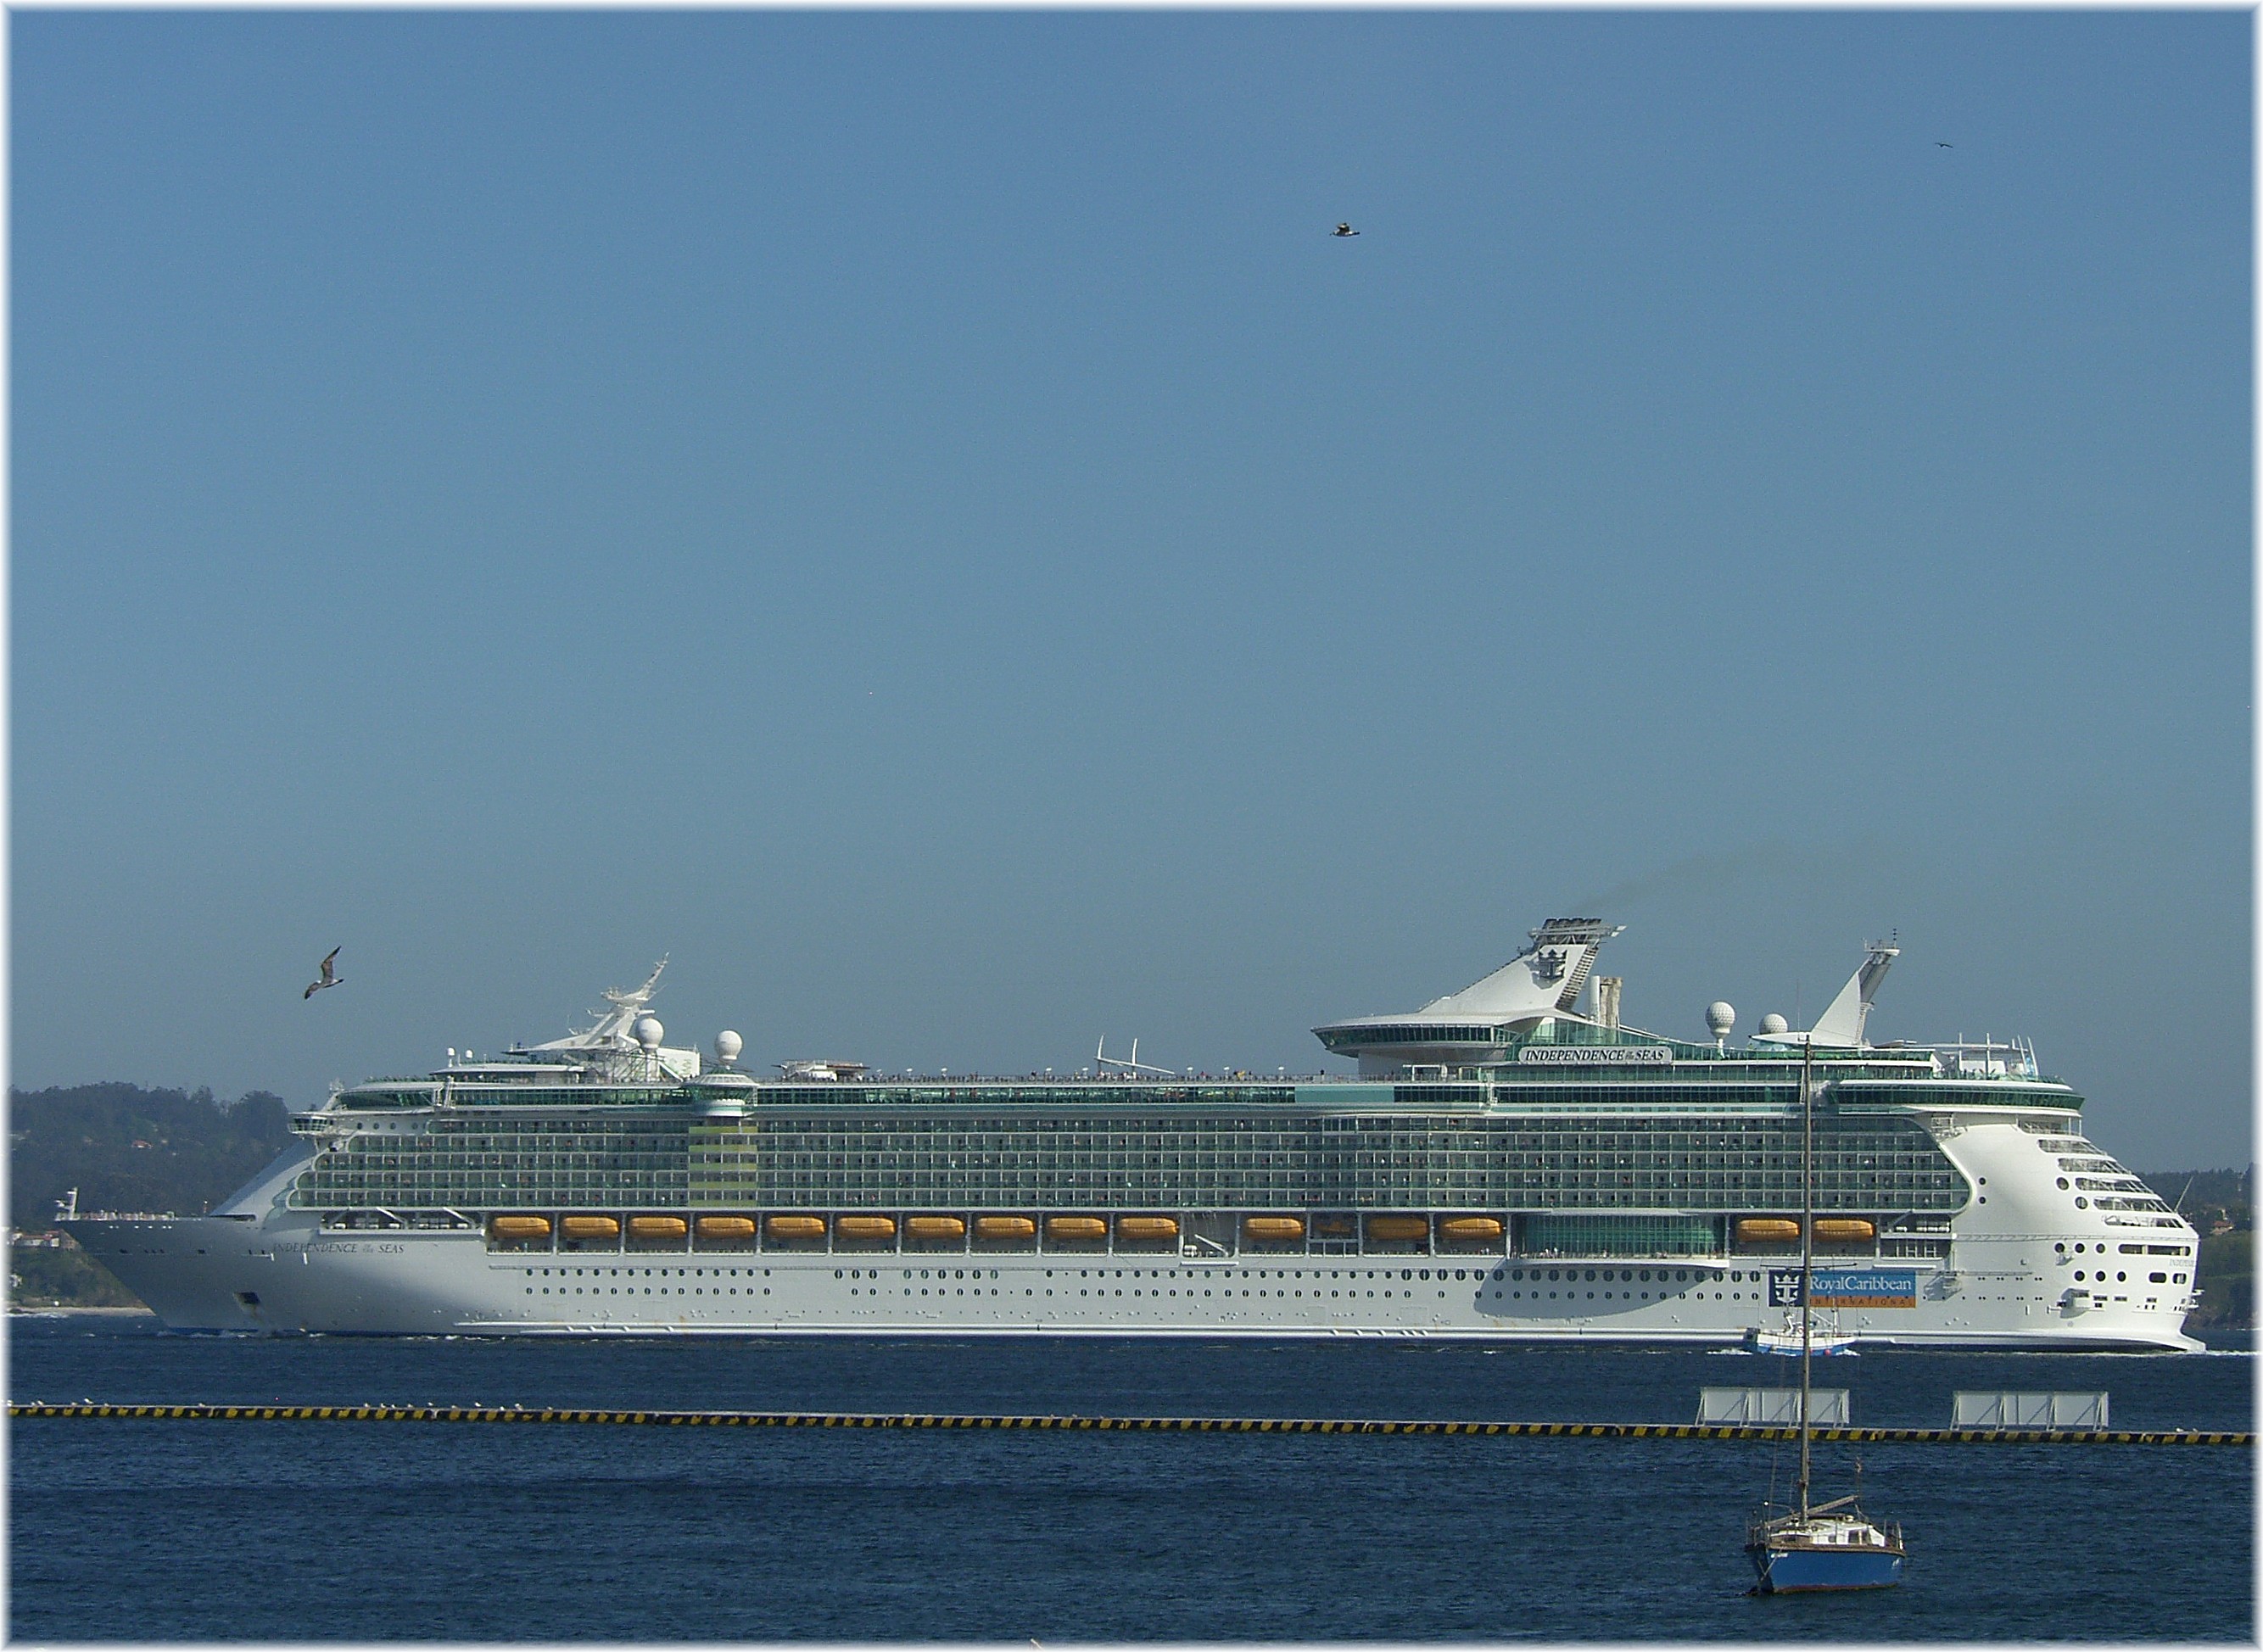
sea, water, ship, europe, vehicle, spain, espagne, europa, mar, agua, galicia, acorua, lacorua, espanha, watercraft, cruise ship, espana, corua, galiza, auga, embarcaciones, corunna, galice, lacorogne, navegar, barcos, motor ship, passenger ship, ocean liner